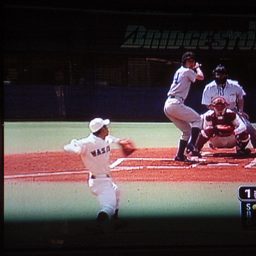
A baseball player preparing to swing at a pitch.
A picture of a television showing a baseball game.
A pitcher winds up to pitch a baseball at a waiting batter during a baseball game.
A TV showing a pitcher holding a baseball and wearing a catchers mitt.
A man tossing a baseball at a game.